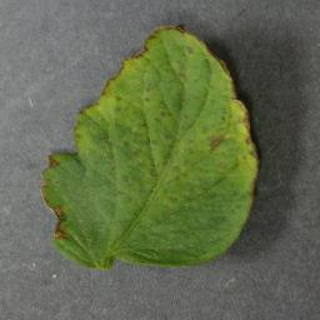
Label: tomato_yellow_leaf_curl_virus